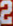
Number: 2